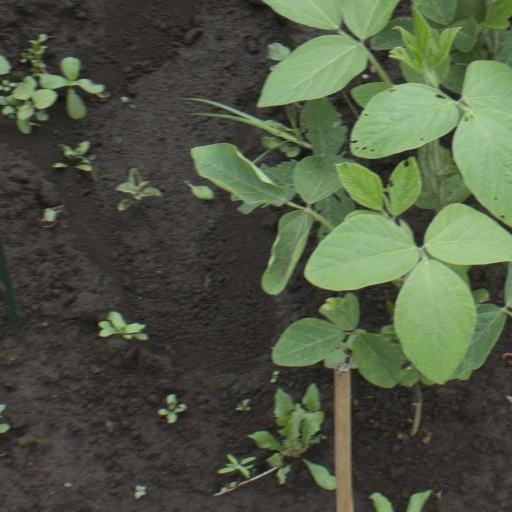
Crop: soybean